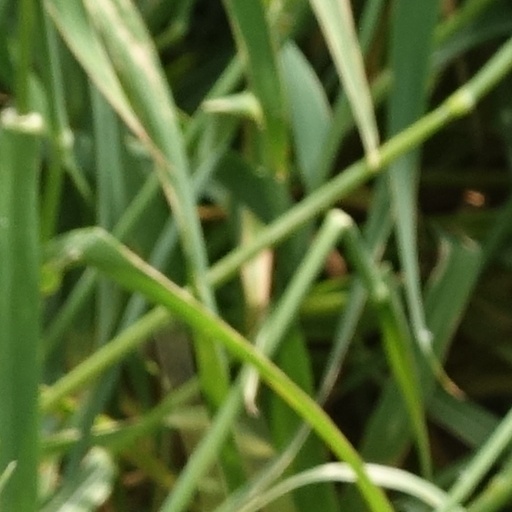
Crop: wheat